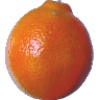
Label: tangelo